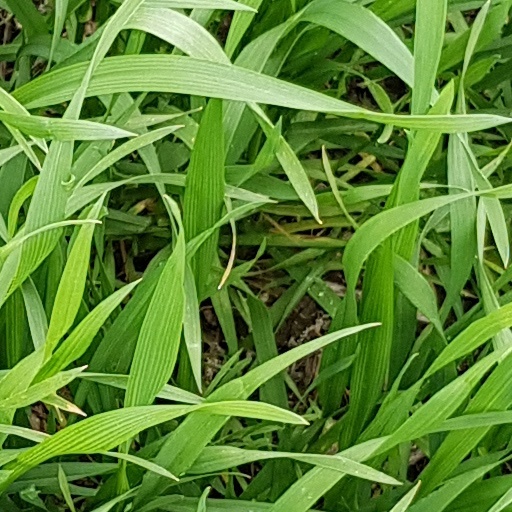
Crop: wheat